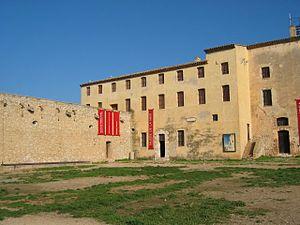
Îles de lérins - Île Ste-Marguerite: Musée de la mer &amp
L’homme au masque de fer est l'un des prisonniers les plus fameux de l'histoire française. Le mystère entourant son existence, ainsi que les différents films et romans dont il a fait l'objet, n'ont cessé d'alimenter les imaginations.
Le Secret du Masque de fer est un essai historique de Marcel Pagnol, qui identifie le fameux prisonnier au masque de fer comme étant le frère jumeau de Louis XIV, né après lui, et emprisonné à vie en 1669. L’essai fut d’abord publié en 1965 sous le titre Le Masque de fer, puis complété en 1973, notamment par des recherches sur James de La Cloche, identifié au frère jumeau de Louis XIV portant ce nom dans sa jeunesse.
L'île Sainte-Marguerite est la plus grande des deux îles de Lérins, en face de Cannes. Elle a servi de prison au célèbre homme au masque de fer. Après la révocation de l'édit de Nantes, le fort de l'île de Sainte-Marguerite fut l'un des quatre lieux d'emprisonnement des huguenots avec la tour de Constance à Aigues-Mortes, le Fort de Brescou et le château d'If. Au XIXᵉ siècle, l'île est un lieu de détention pour les prisonniers maghrébins déportés d'Algérie.